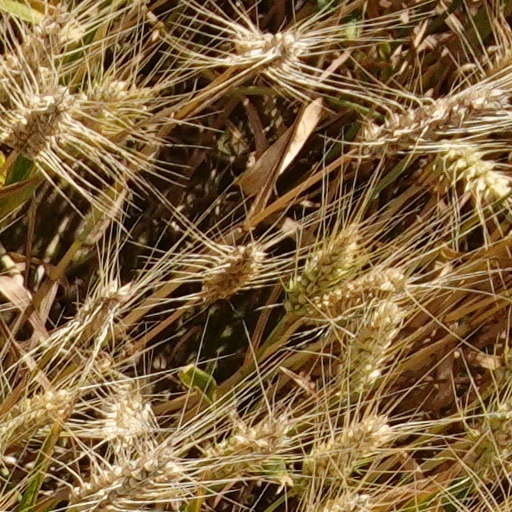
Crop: wheat